Zach Bonner

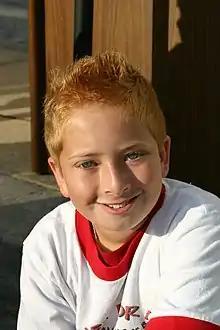
Bonner in 2008

Zachary "Zach" L. Bonner (born November 17, 1997) is an American philanthropist and founder of the non-profit charity Little Red Wagon Foundation. Bonner received the Presidential Service Award in 2006.